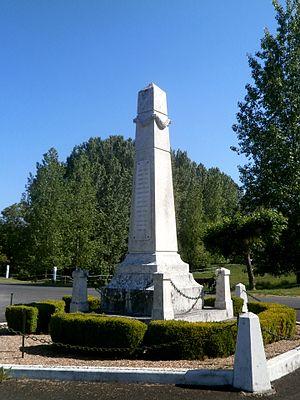
Monument aux morts de Montrésor
Montrésor est une commune française du département d'Indre-et-Loire en région Centre-Val de Loire.